Arboretum de Balaine

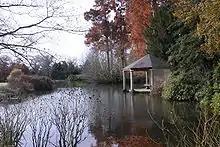

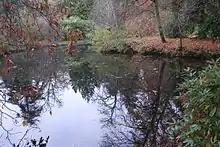

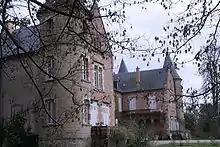

The Arboretum de Balaine (20 hectares) is a historic arboretum located in Villeneuve-sur-Allier, Allier, Auvergne, France. It is open daily in the warmer months; an admission fee is charged.